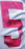
Number: 5